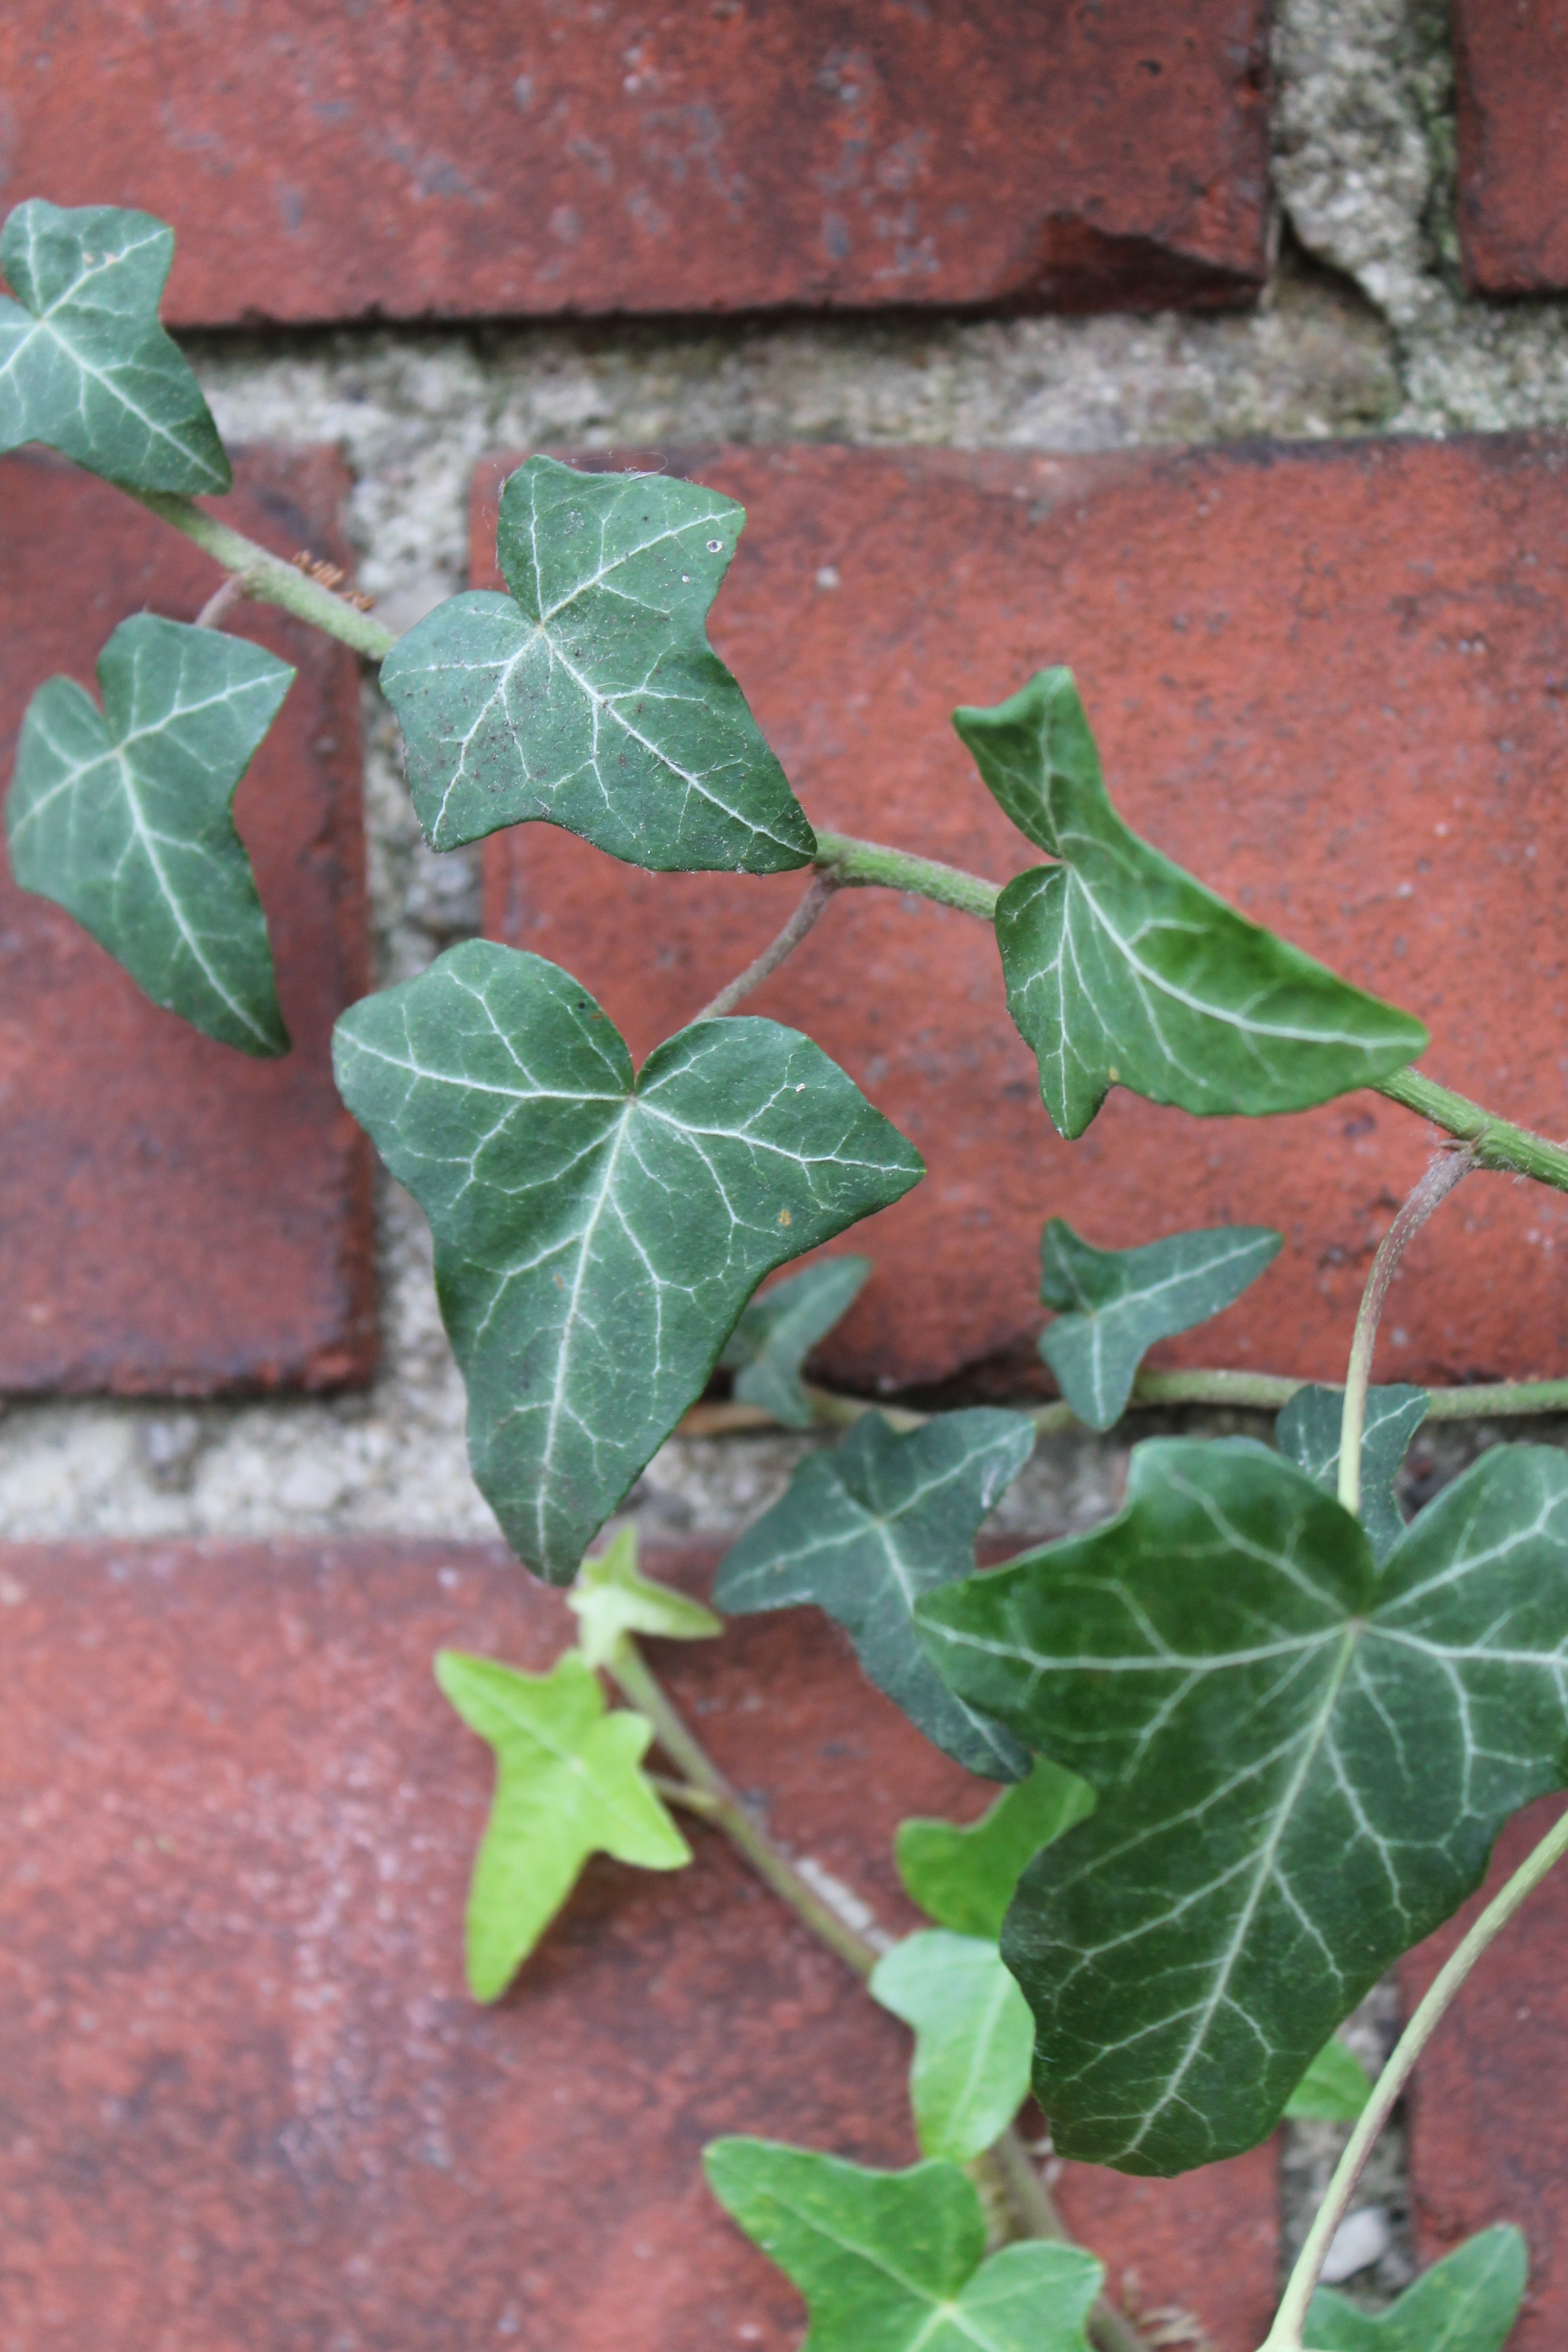
tree, nature, growth, plant, leaf, flower, stone, green, red, produce, ivy, grow, autumn, botany, flora, shrub, clinker, flowering plant, make the most of, annual plant, land plant, apiales